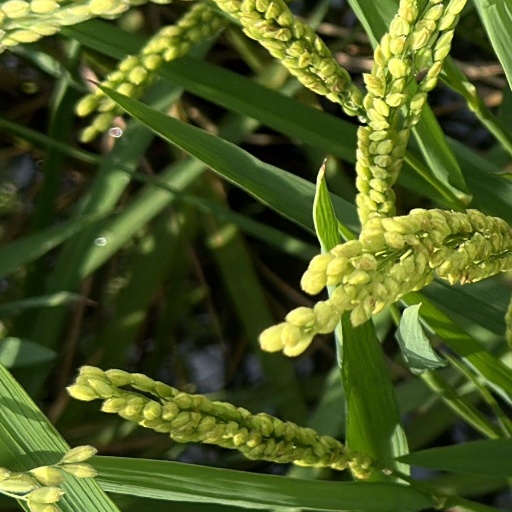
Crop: rice